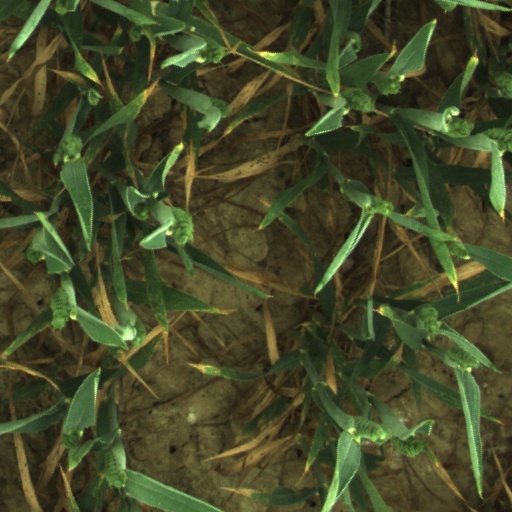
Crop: wheat